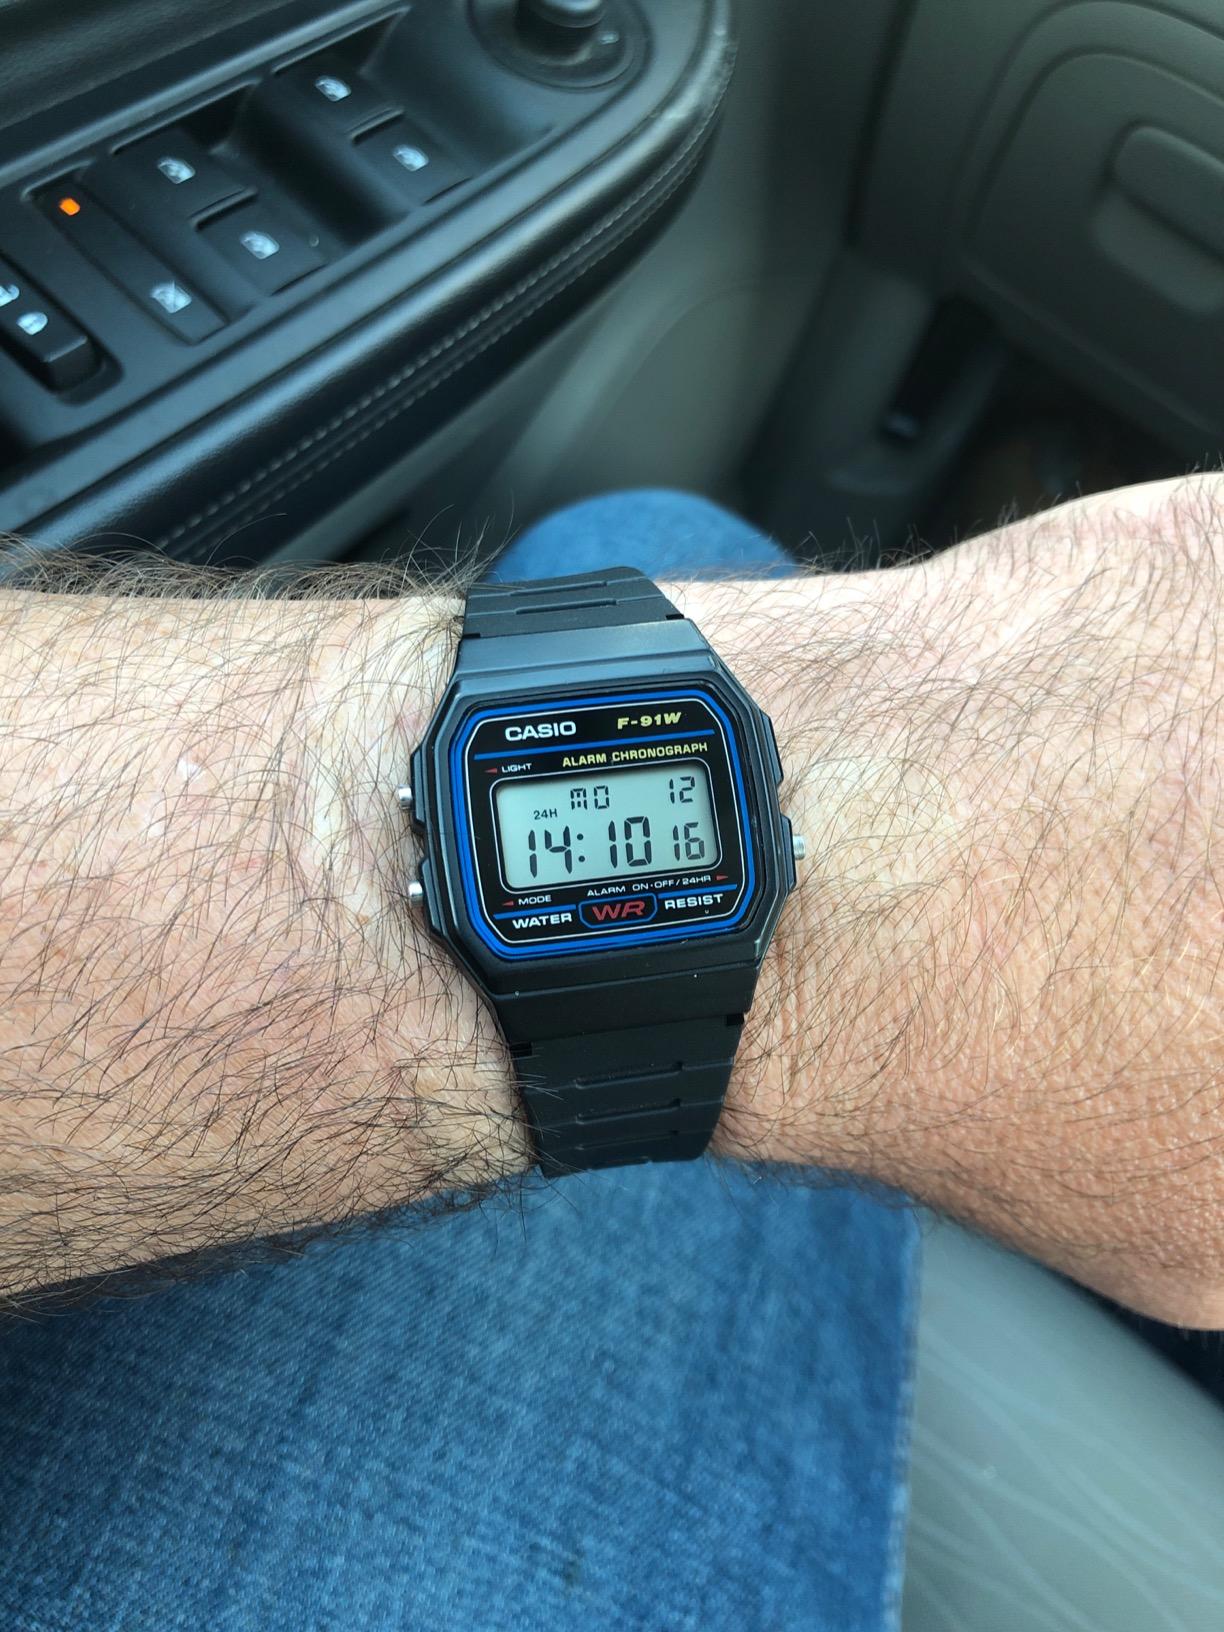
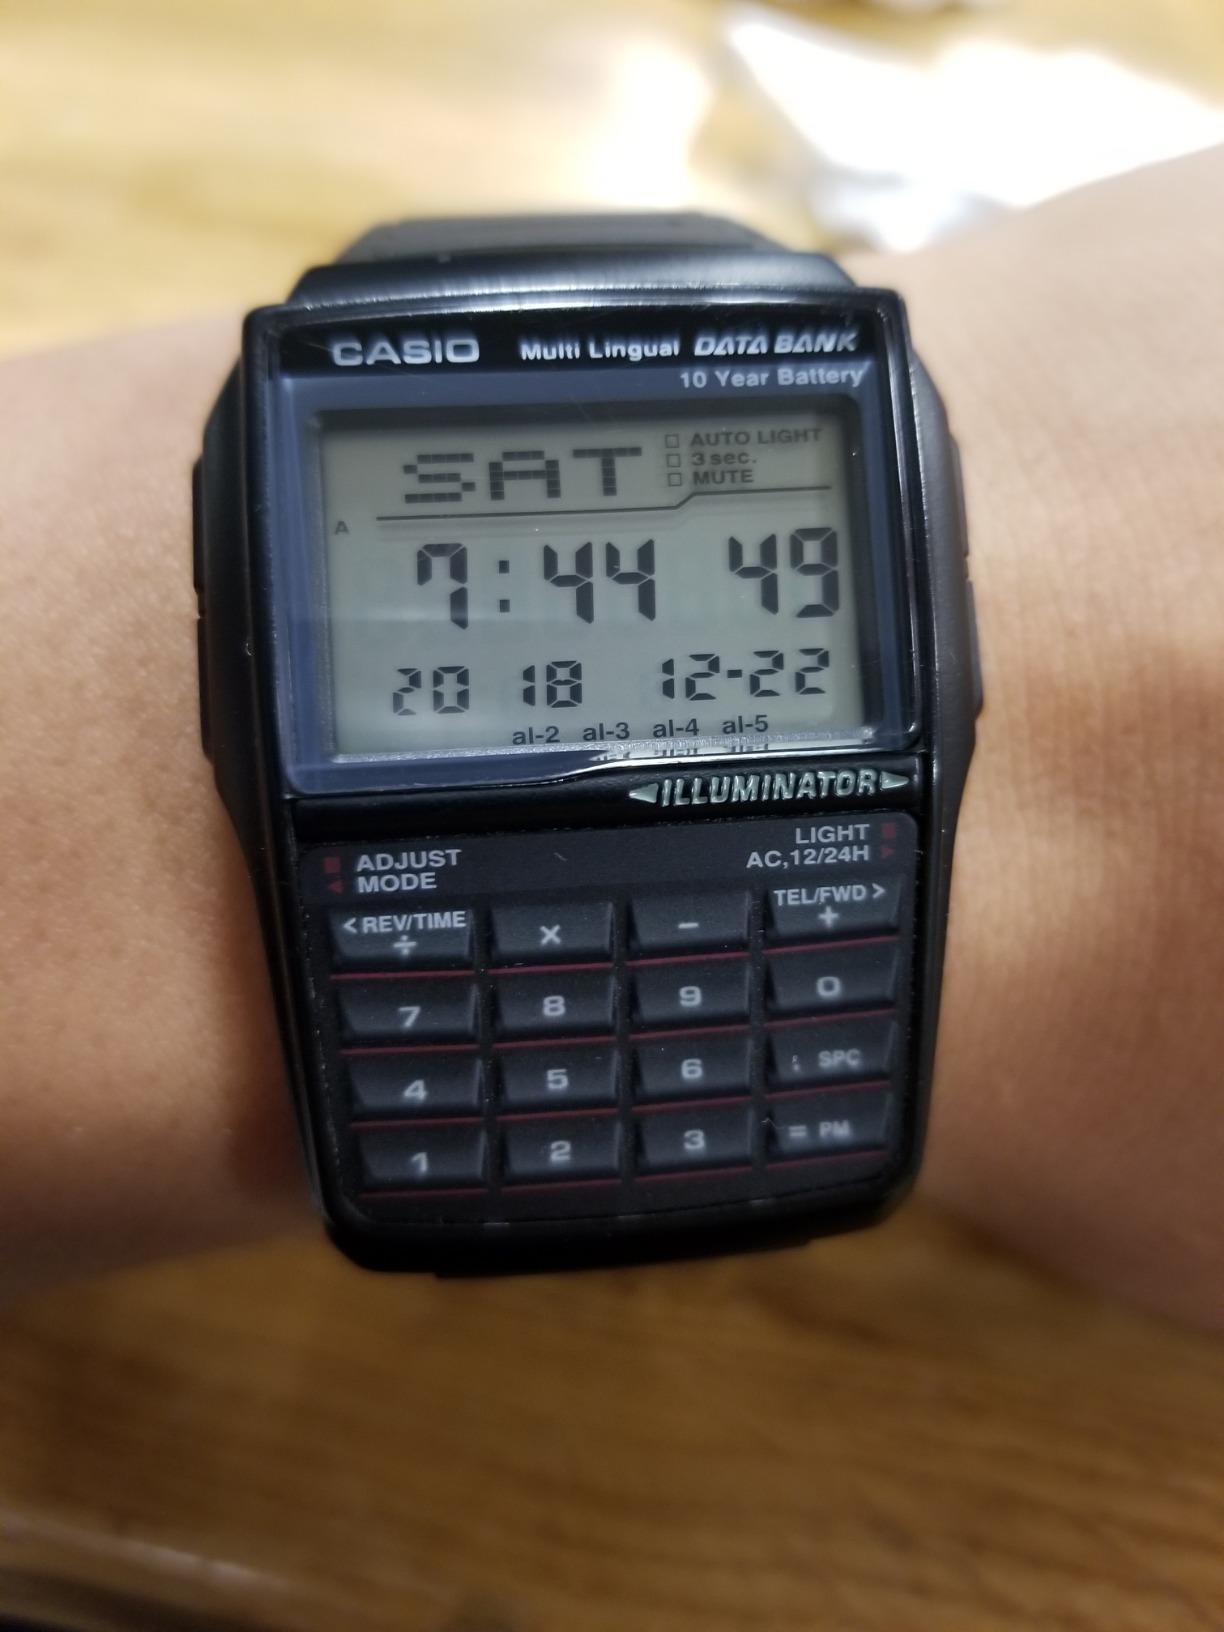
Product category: accessories_watch
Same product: no